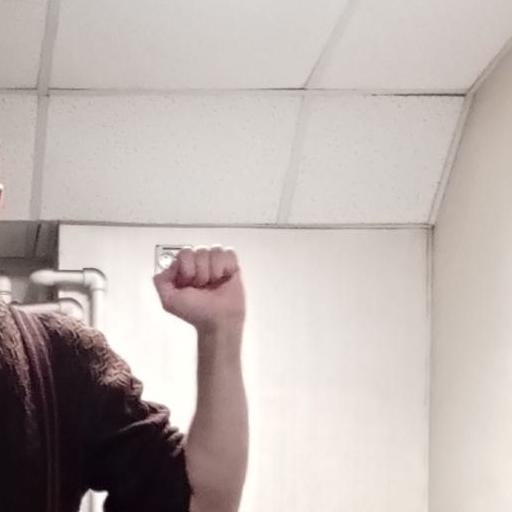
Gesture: fist